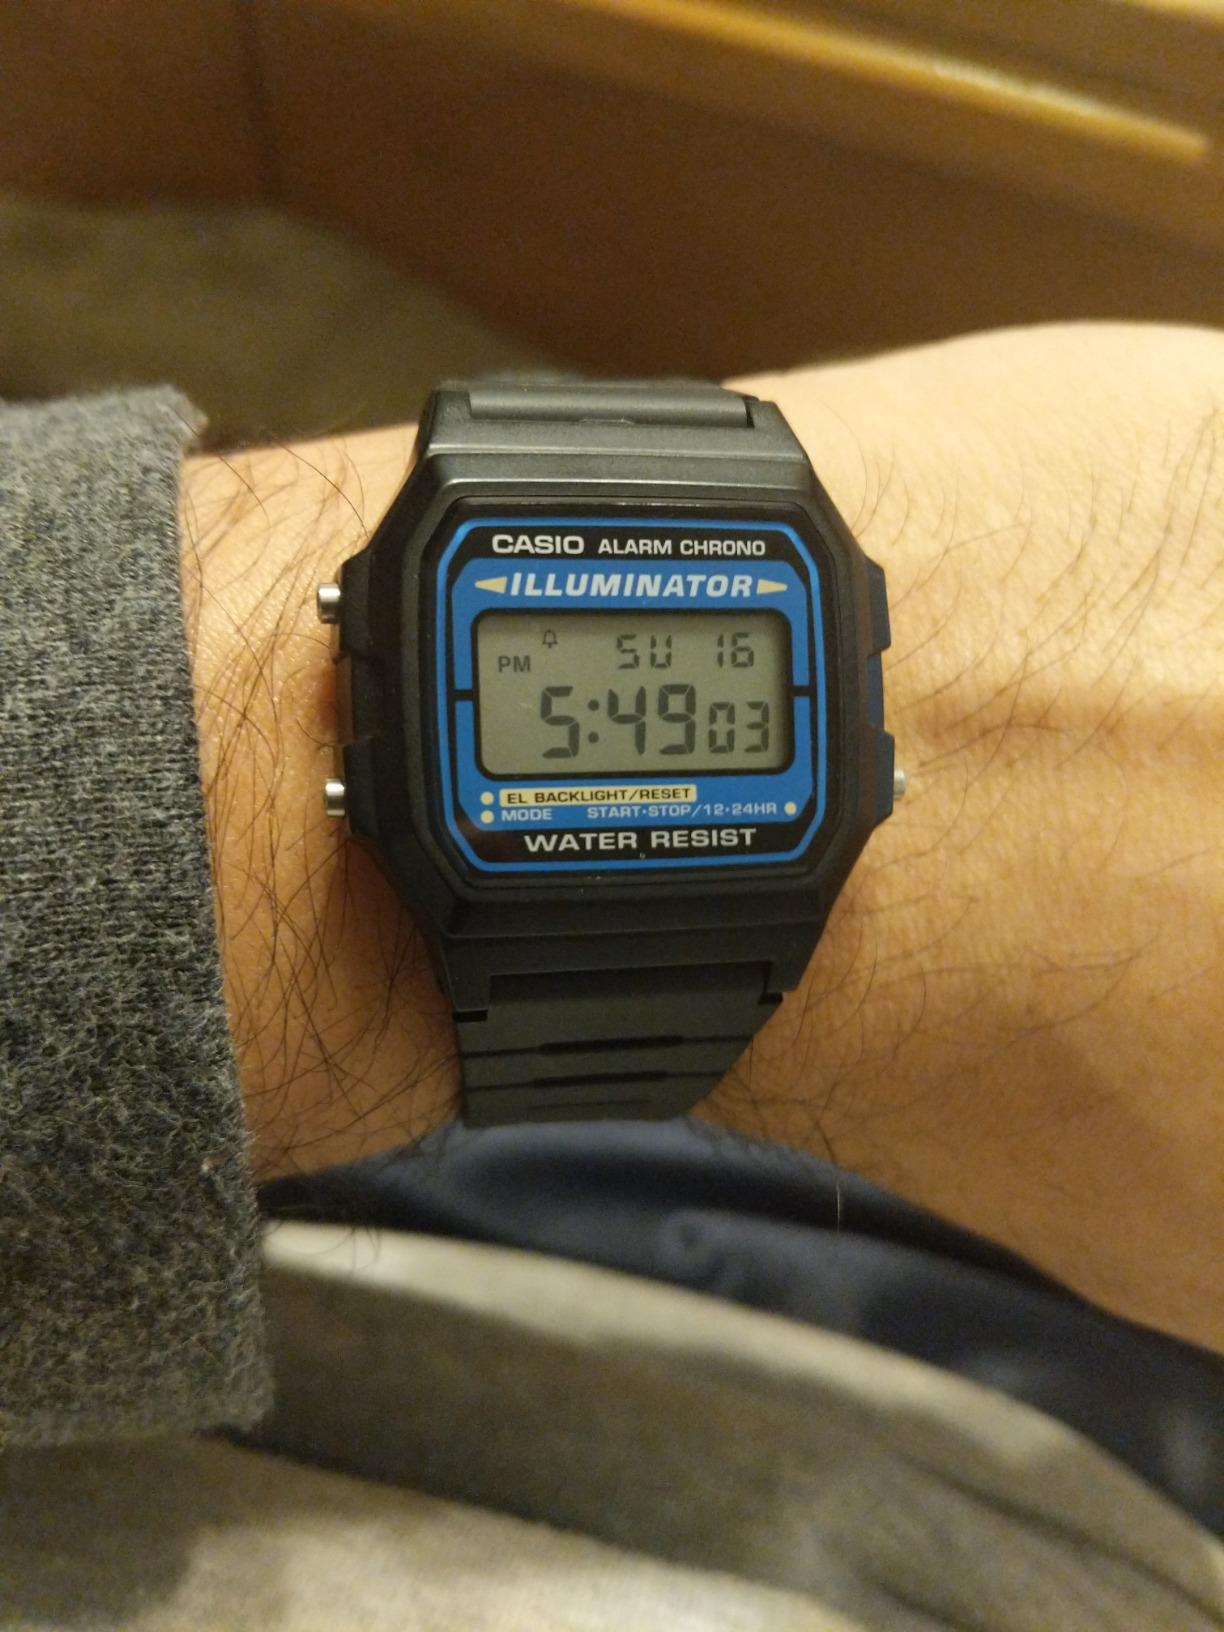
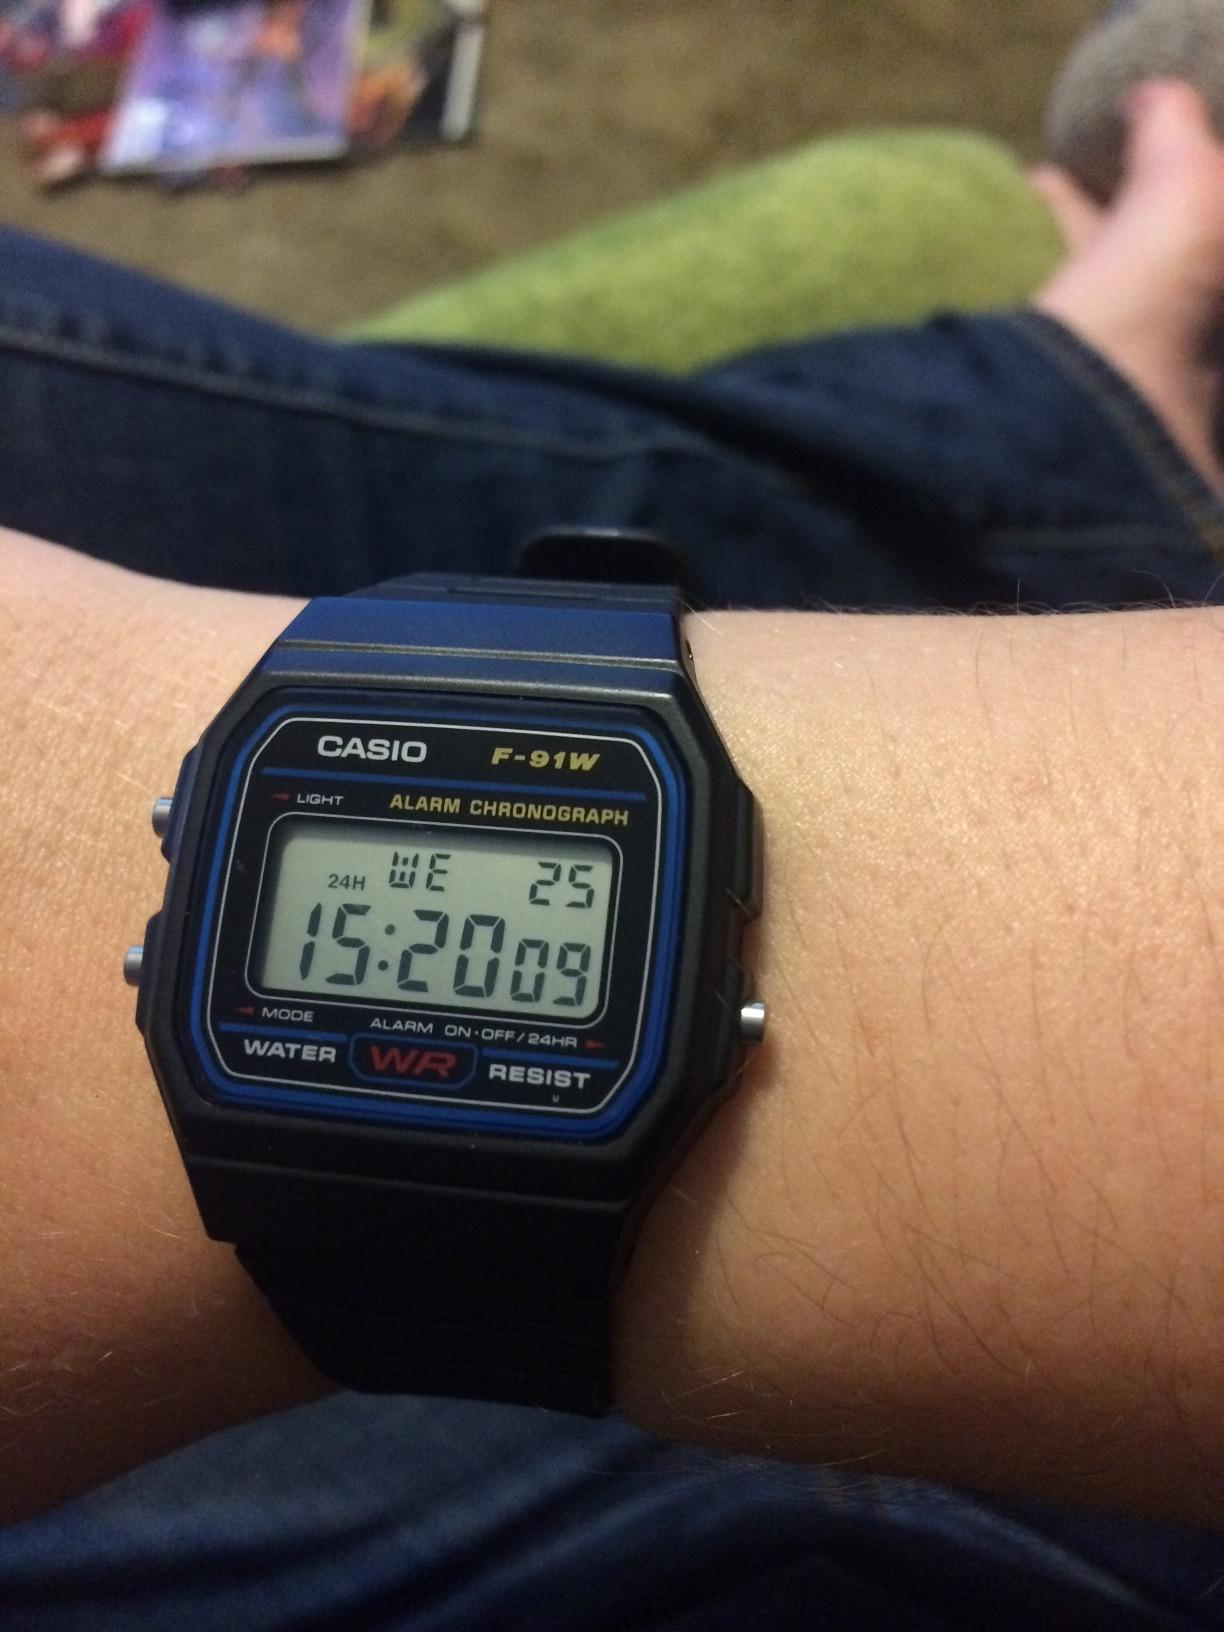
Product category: accessories_watch
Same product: no